Human interactions with insects in southern Africa

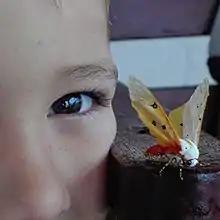
Young African boy intrigued by a bright yellow and red moth.

Various cultures throughout Africa utilize insects for many things and have developed unique interactions with insects: as food sources, for sale or trade in markets, or for use in traditional practices and rituals, as ethnomedicine or as part of their traditional ecological knowledge. As food, also known as entomophagy, a variety of insects are collected as part of a protein rich source of nutrition for marginal communities. Entomophagy had been part of traditional culture throughout Africa, though this activity has been diminishing gradually with the influx of Western culture and market economies. Often the collection of insects for food has been the activity of children, both male and female.